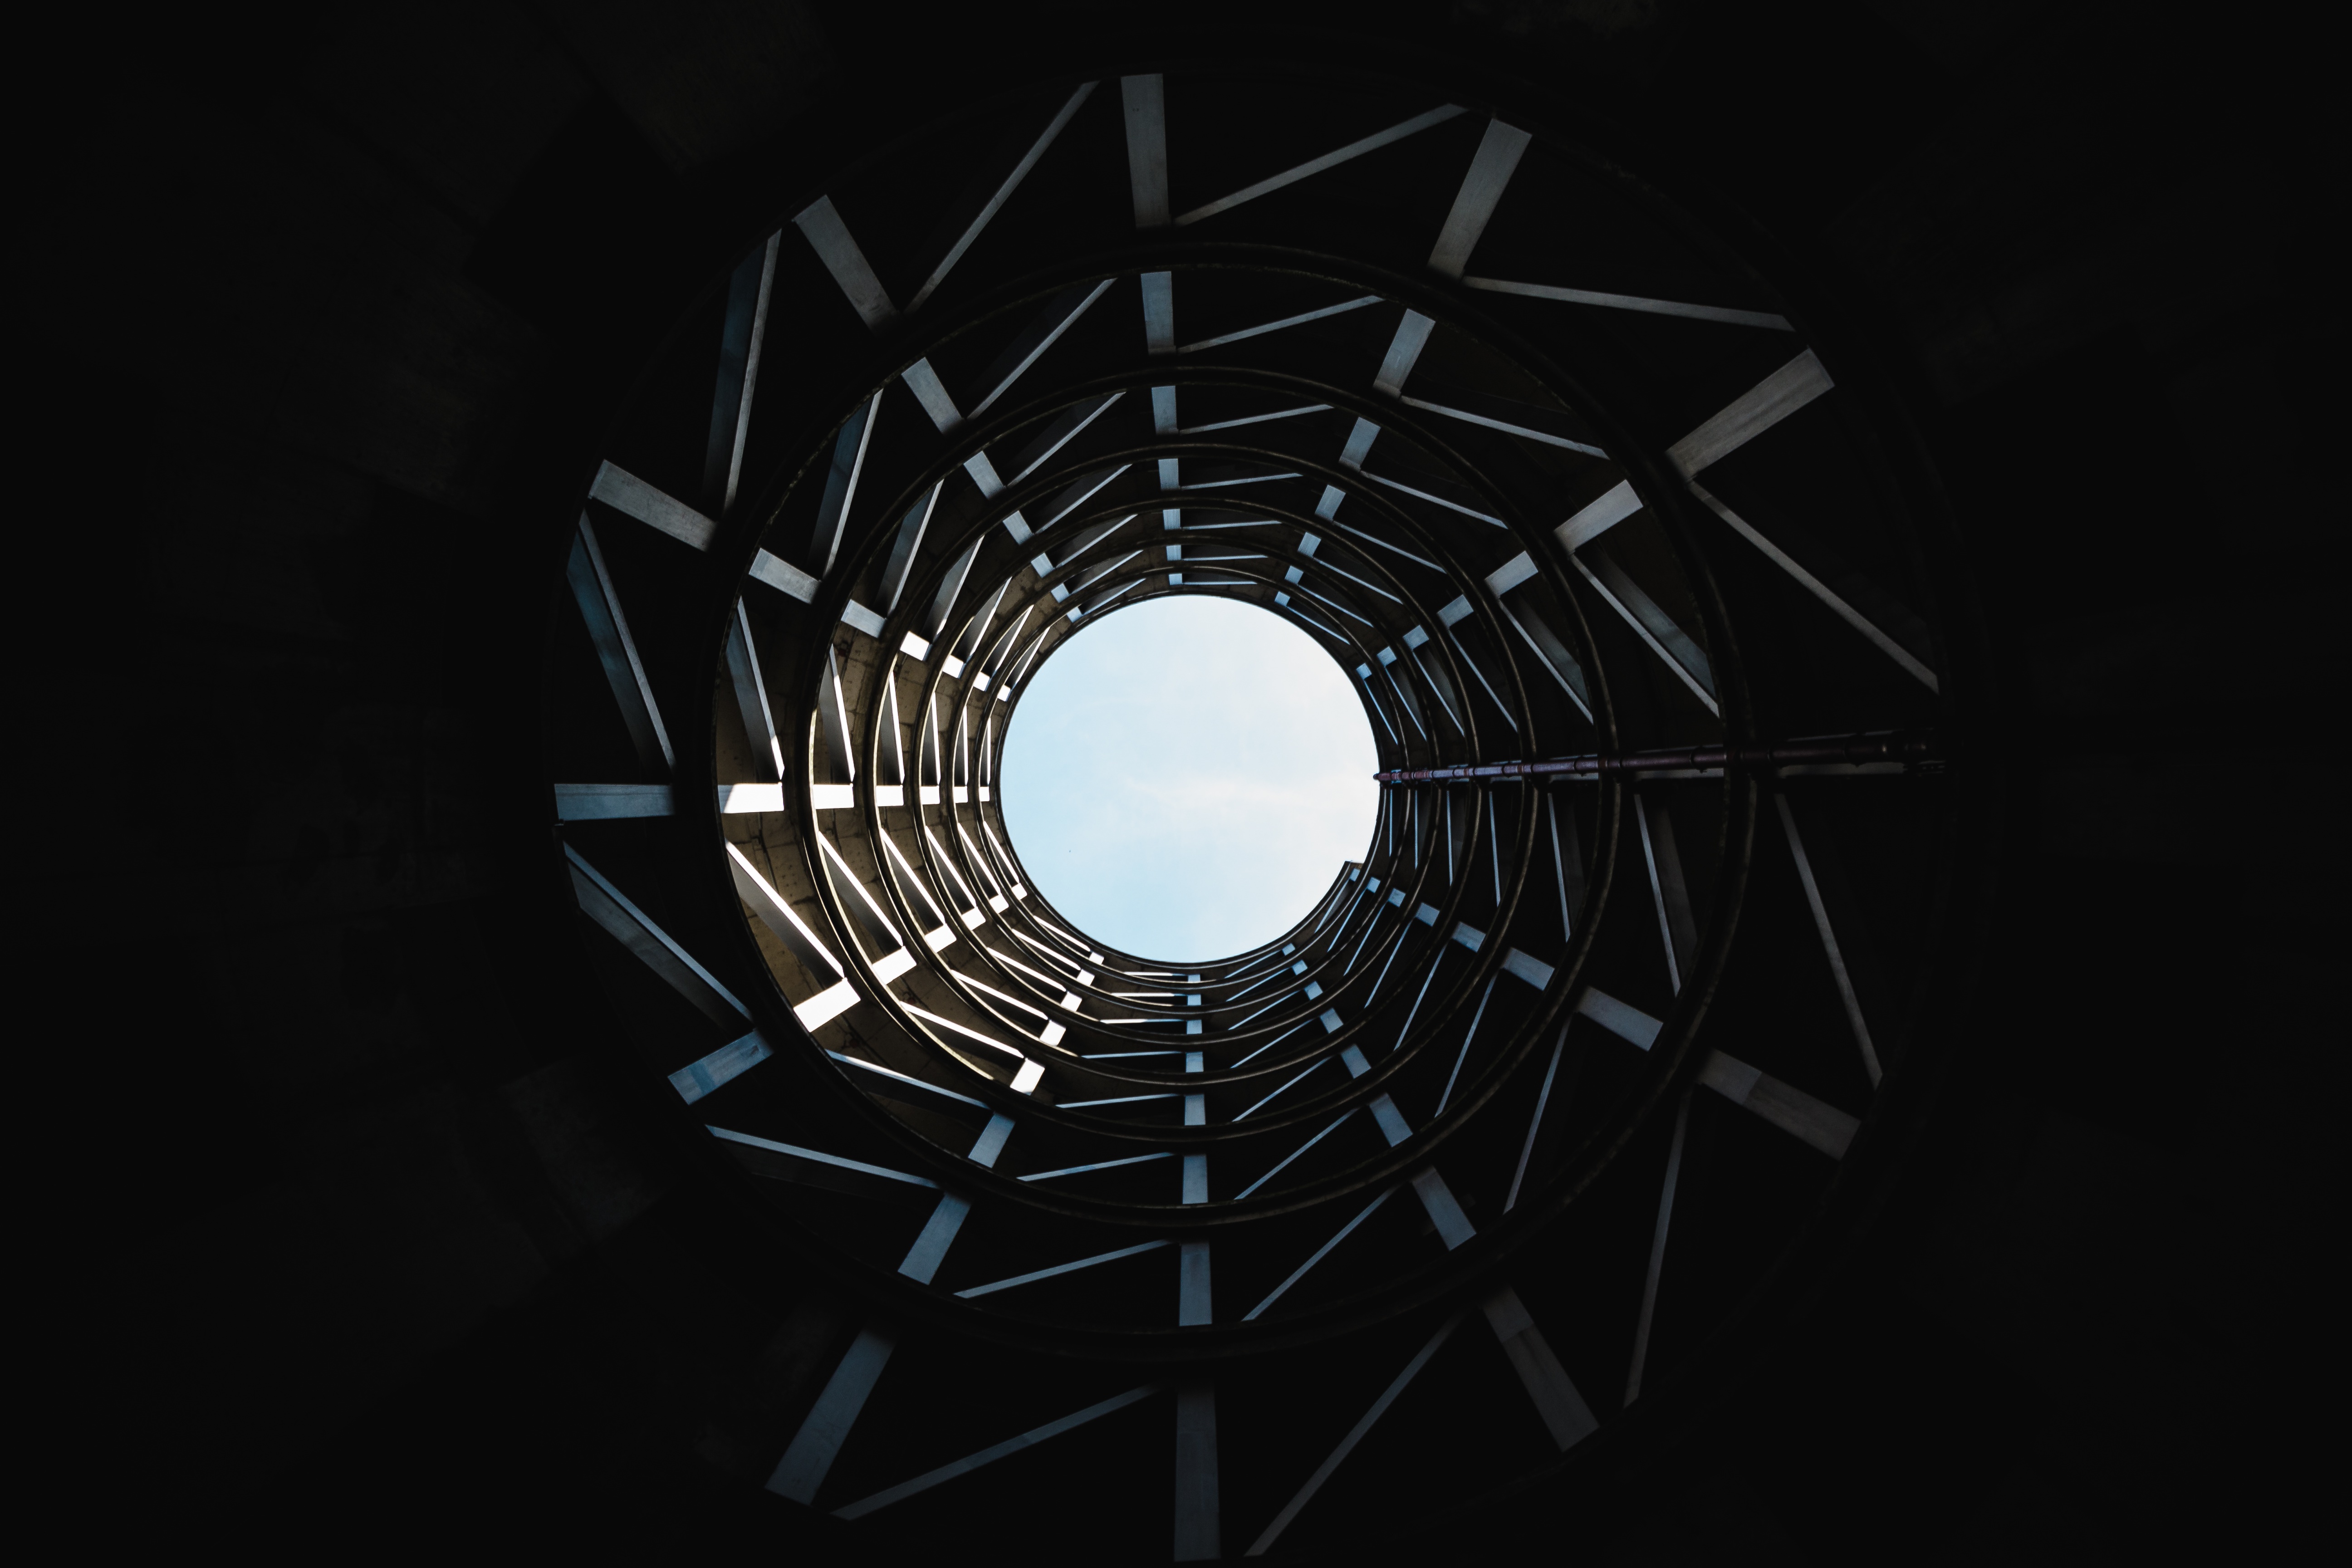
wing, light, line, darkness, black, monochrome, lighting, circle, illustration, design, symmetry, sphere, shape, computer wallpaper